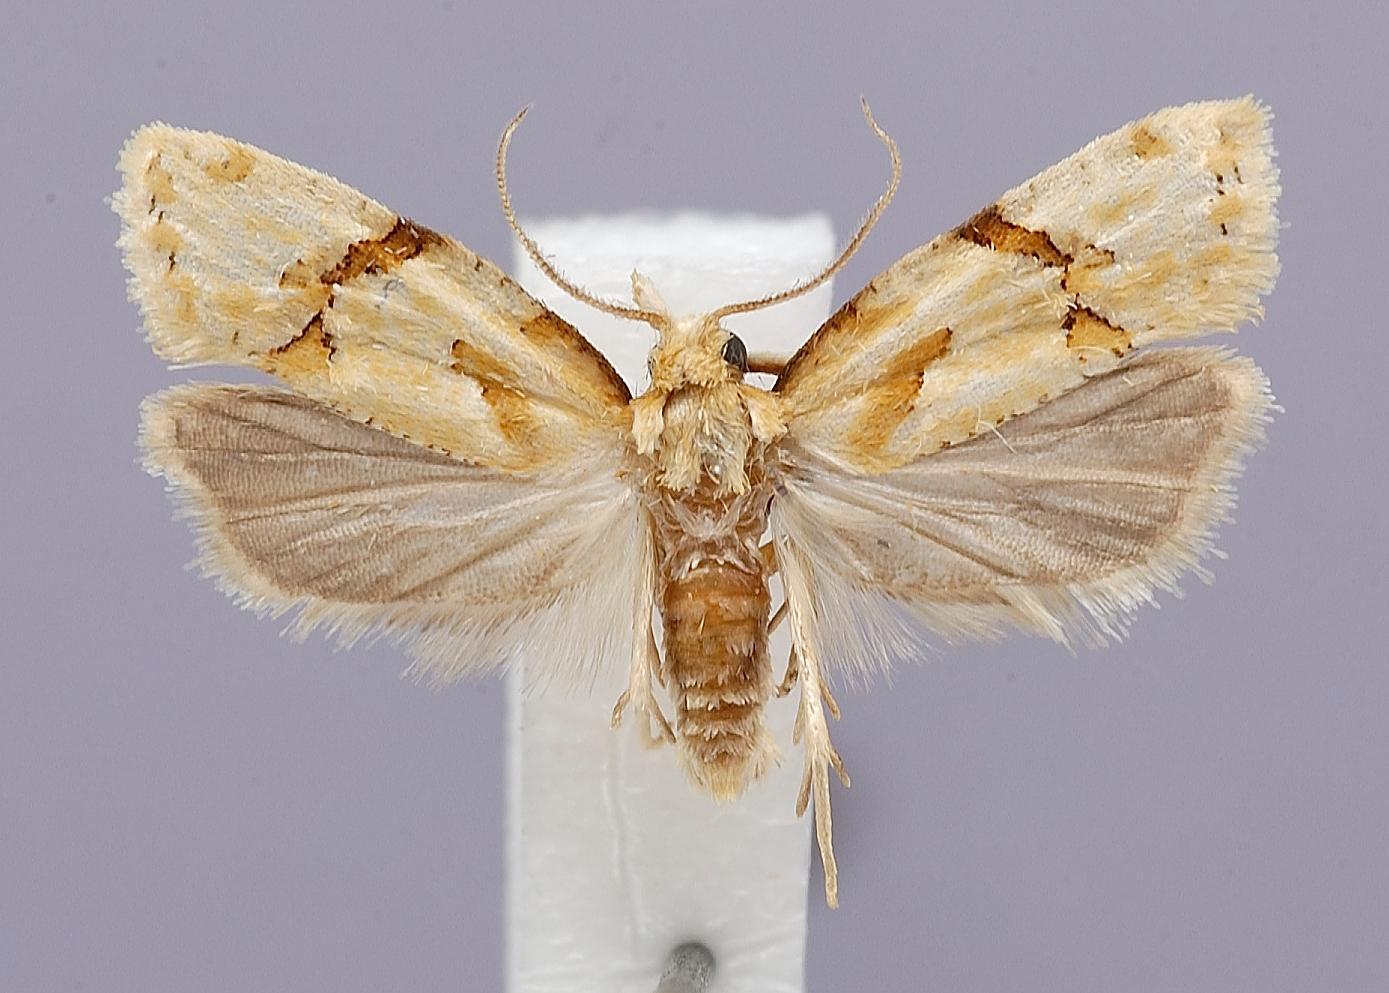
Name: Aethes patricia
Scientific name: Aethes patricia Metzler, 2000
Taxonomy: Animalia, Arthropoda, Insecta, Lepidoptera, Tortricidae
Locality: Margaretta Township, Resthaven Wildlife Area, Erie, Ohio, United States
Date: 29 Jul 1995